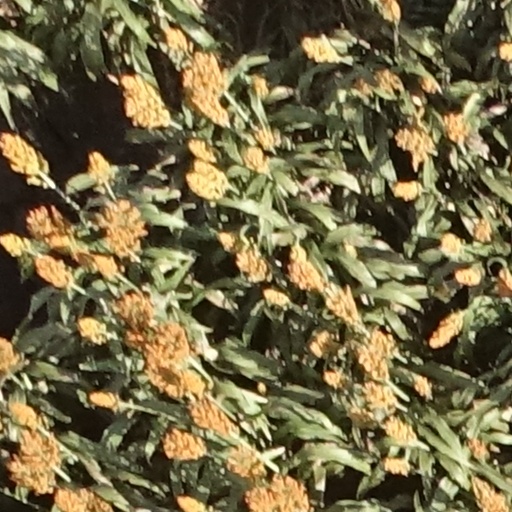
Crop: sorghum